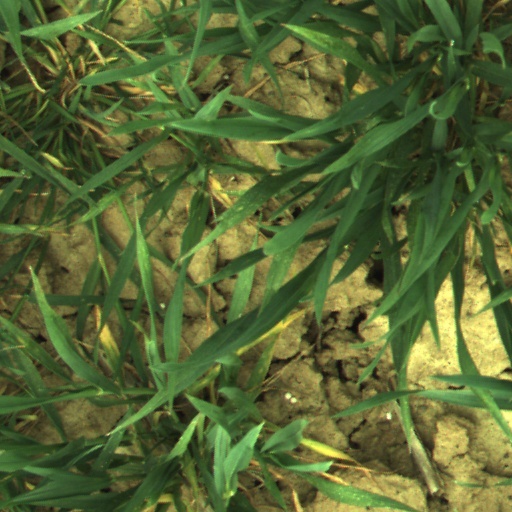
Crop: wheat